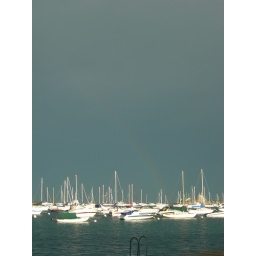
boats in lake michigan and faint rainbow